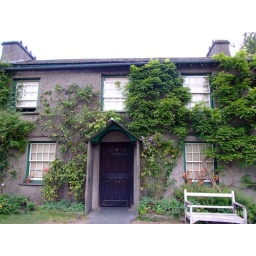
beatrix potter house in the lake